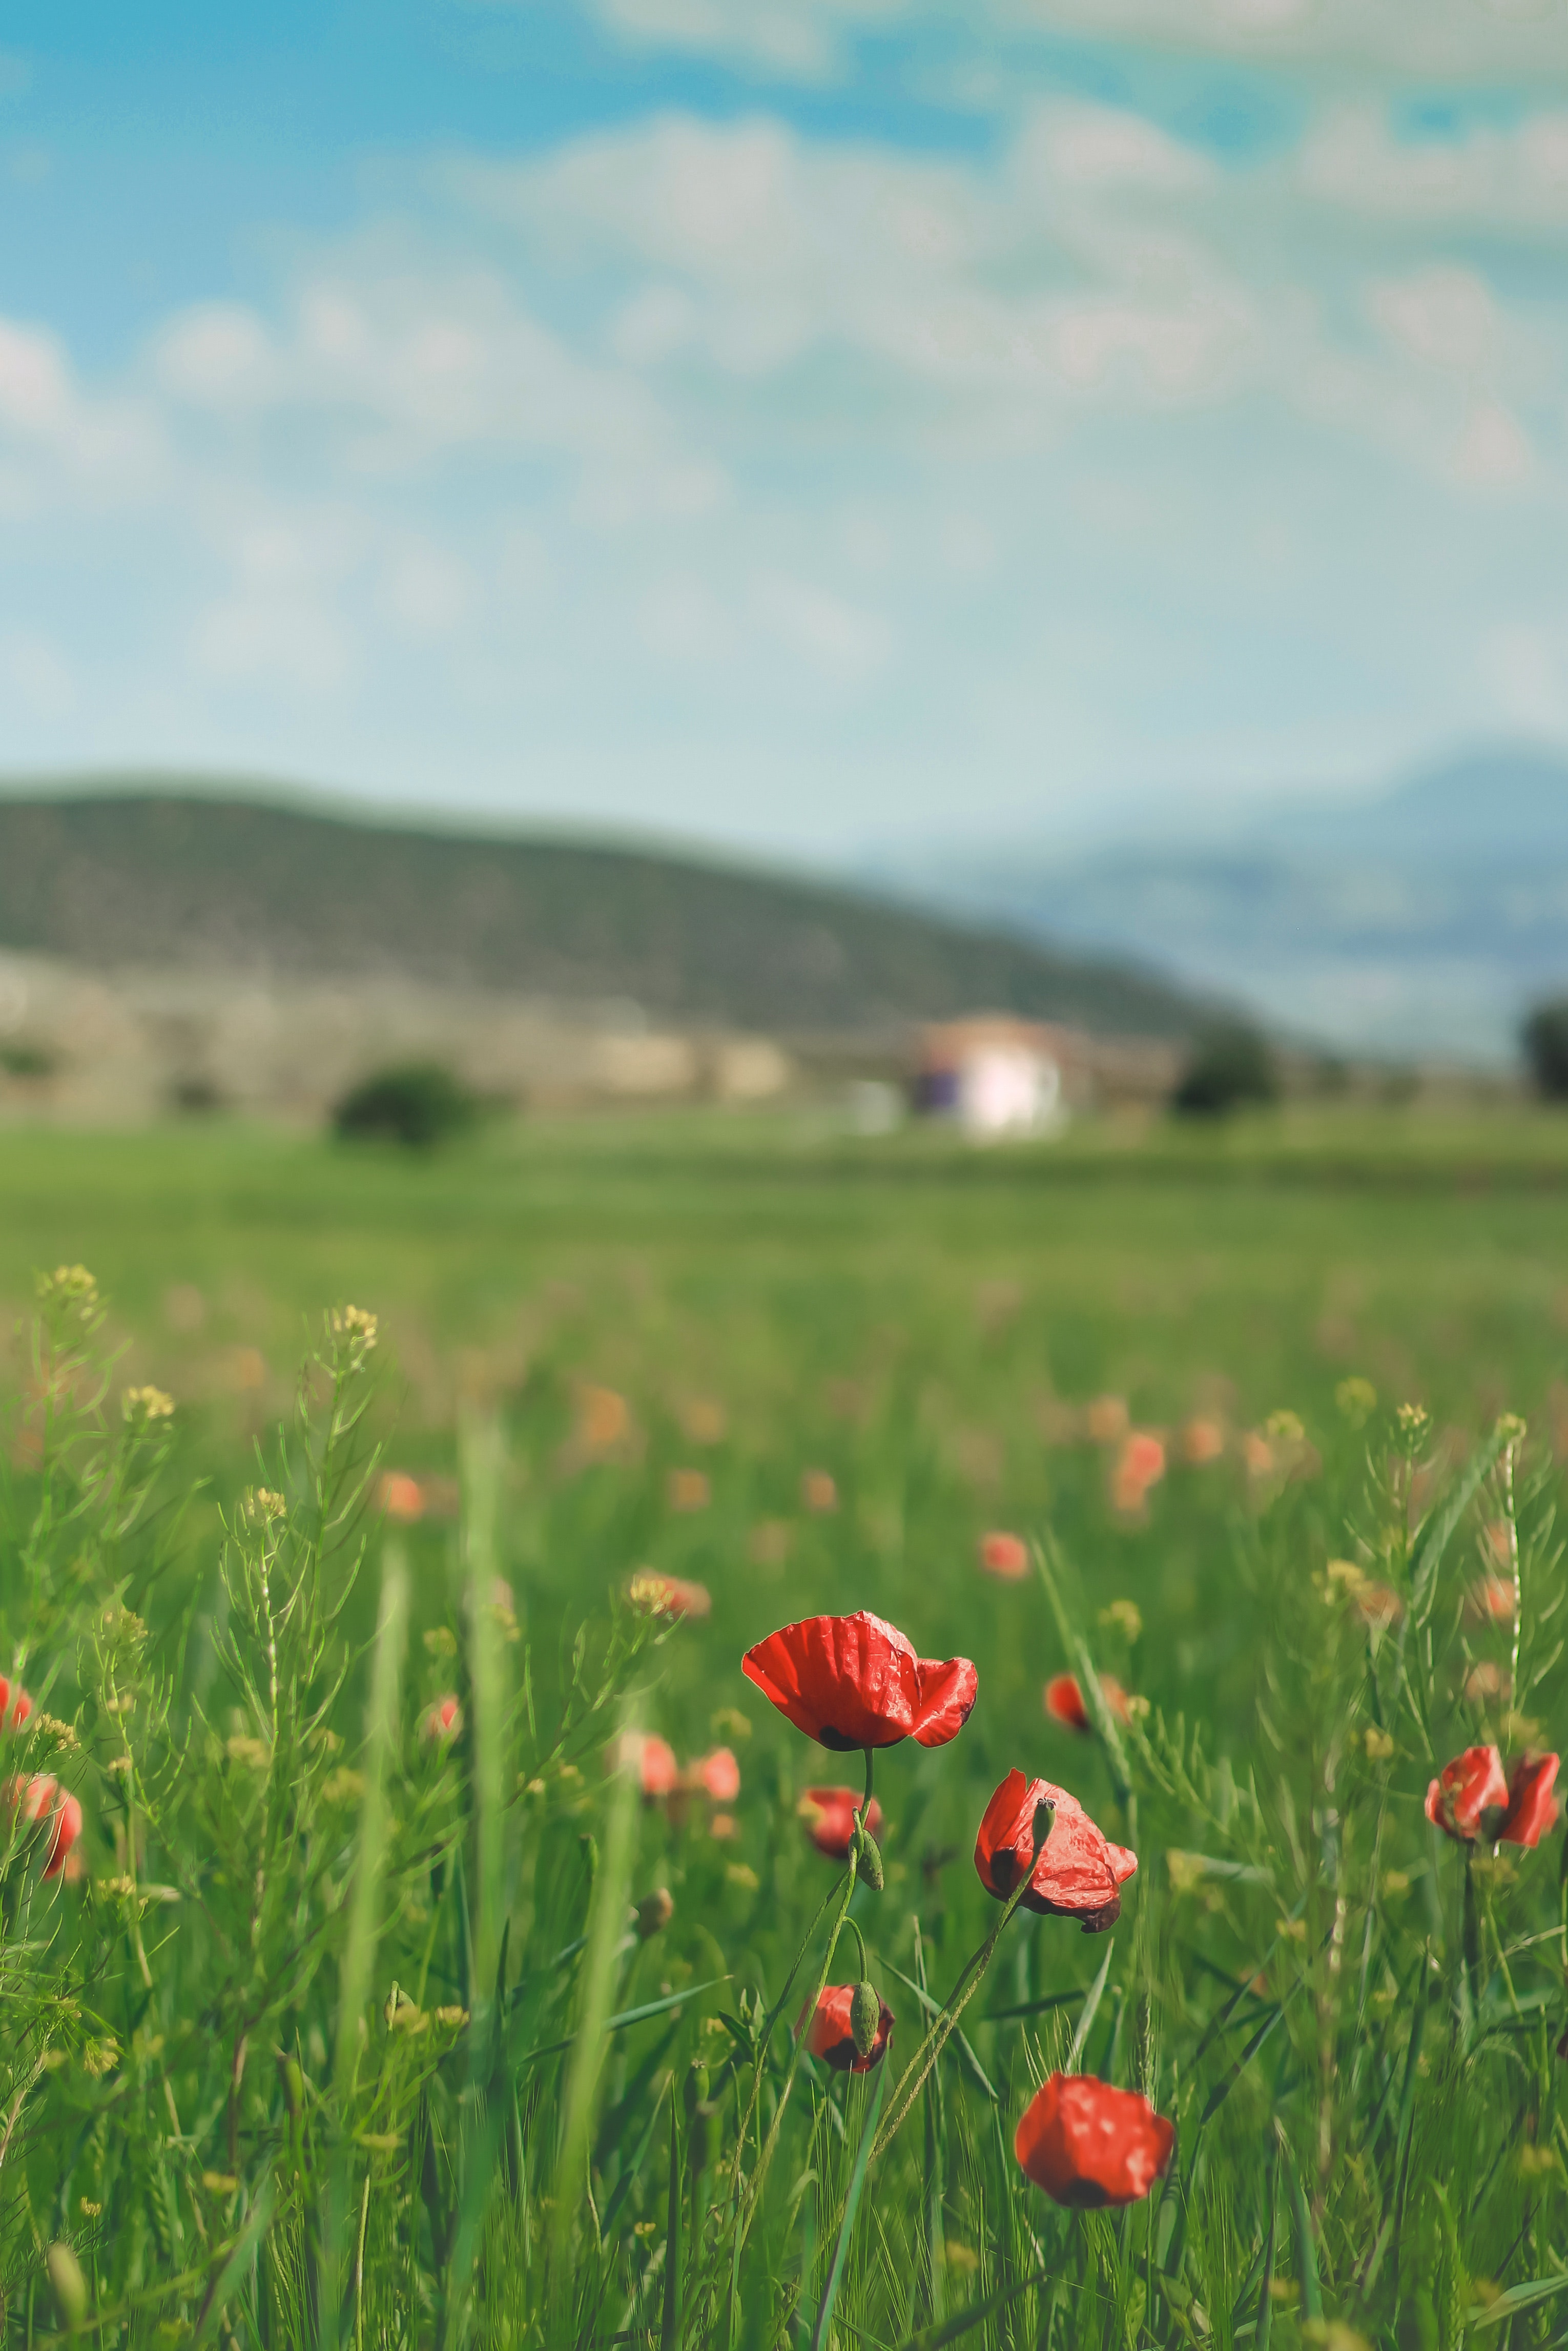
natural, flower, cloud, sky, plant, natural landscape, petal, natural environment, People in nature, vegetation, land lot, sunlight, grassland, grass, agriculture, plain, landscape, meadow, herbaceous plant, horizon, grass family, flowering plant, prairie, field, annual plant, pasture, plantation, cumulus, steppe, wildflower, hill, plant stem, crop, evening, coquelicot, farm, poppy family, soil, corn poppy, Forb, poppy, lily family